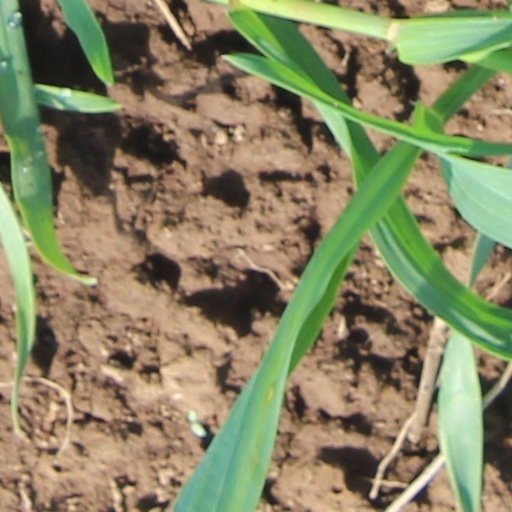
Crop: wheat